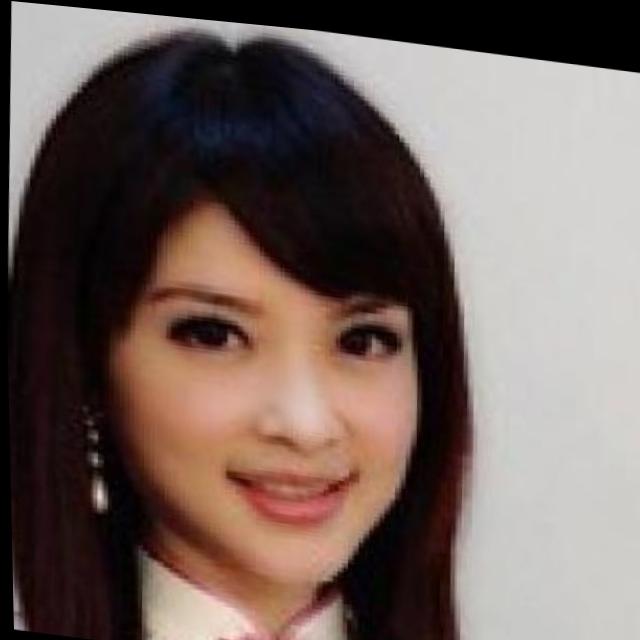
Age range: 21-44